Clavier-Übung III

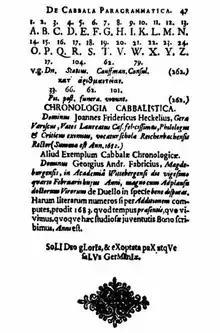
A baroque number alphabet in the "Cabbalologia" of Johann Henning, 1683

Together with the Toccata in F major BWV 540, this is the longest of Bach's organ preludes. It combines the elements of a French overture (first theme), an Italian concerto (second theme) and a German fugue (third theme), although adapted to the organ. There are the conventional dotted rhythms of an ouverture, but the alternation of themes owes more to the tradition of contrasting passages in organ compositions than the solo-tutti exchanges in a Vivaldi concerto. Originally possibly written in the key of D major, a more common key for a concerto or ouverture, Bach might have transposed it and the fugue into E major because Mattheson had described the key in 1731 as a "beautiful and majestic key" avoided by organists. The piece also has three separate themes (A, B, C), sometimes overlapping, which commentators have interpreted as representing the Father, Son and Holy Ghost in the Trinity. Other references to the Trinity include the three flats in the key signature, like the accompanying fugue.